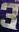
Number: 3